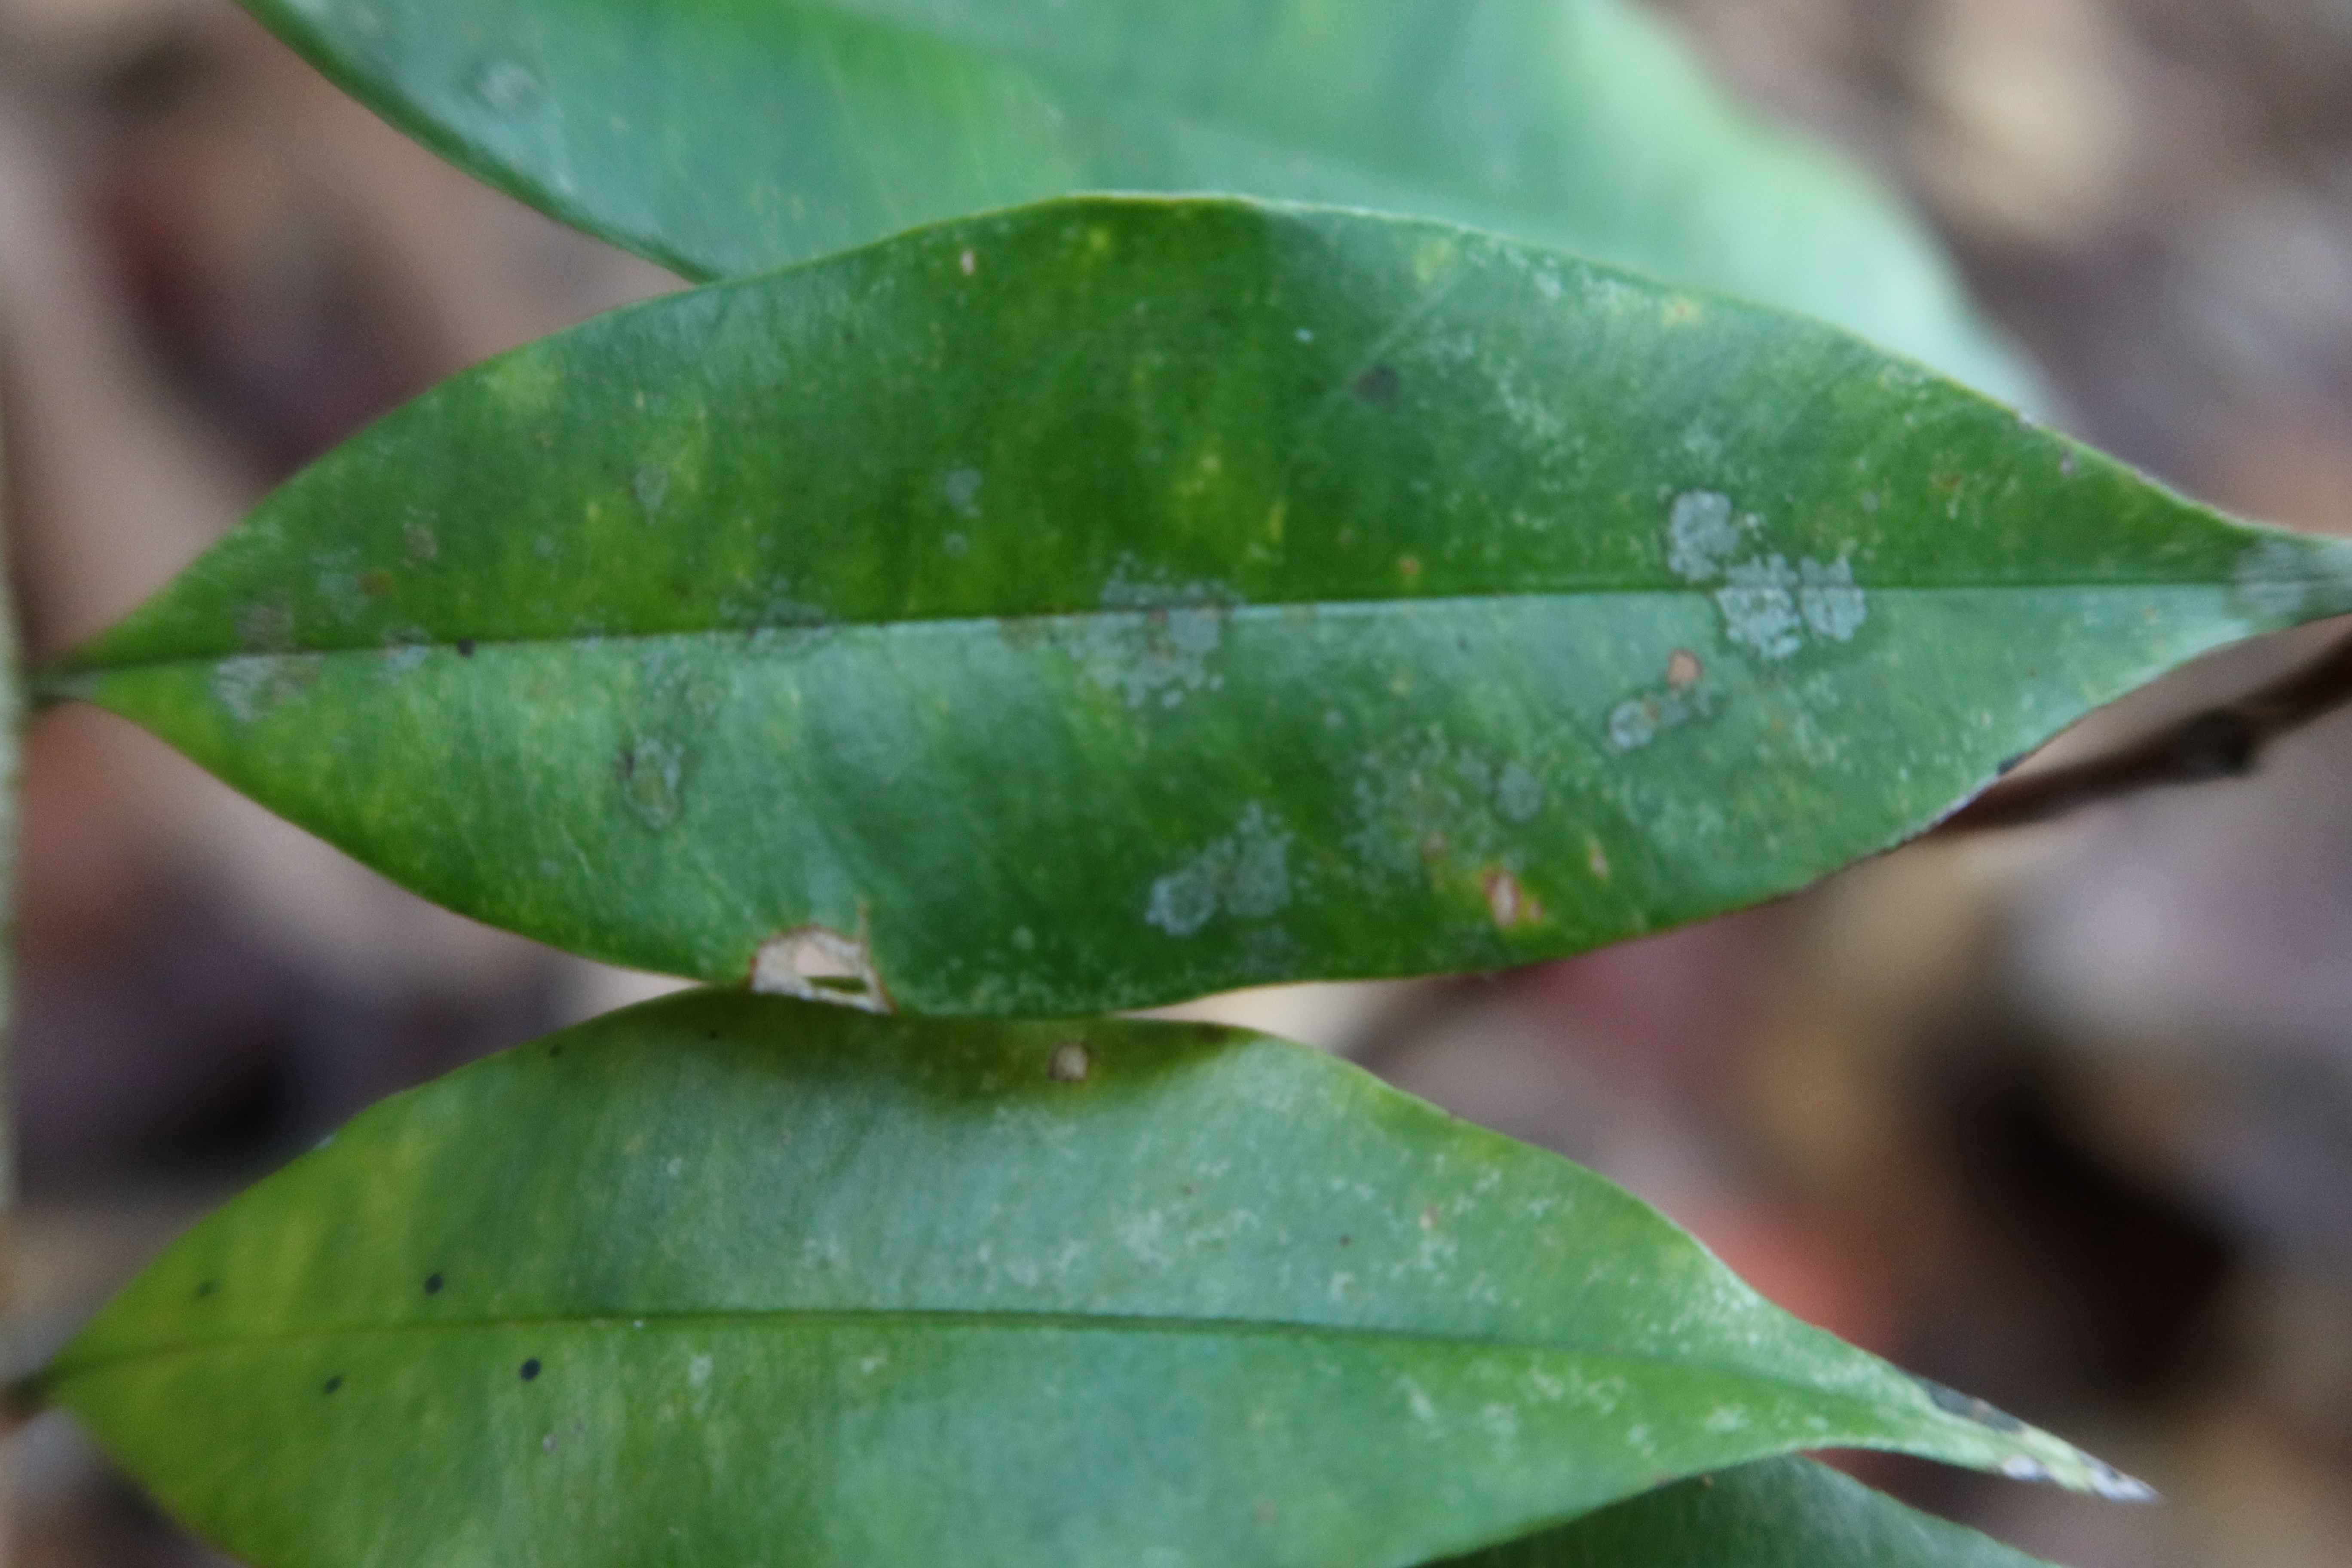
Label: Black spots